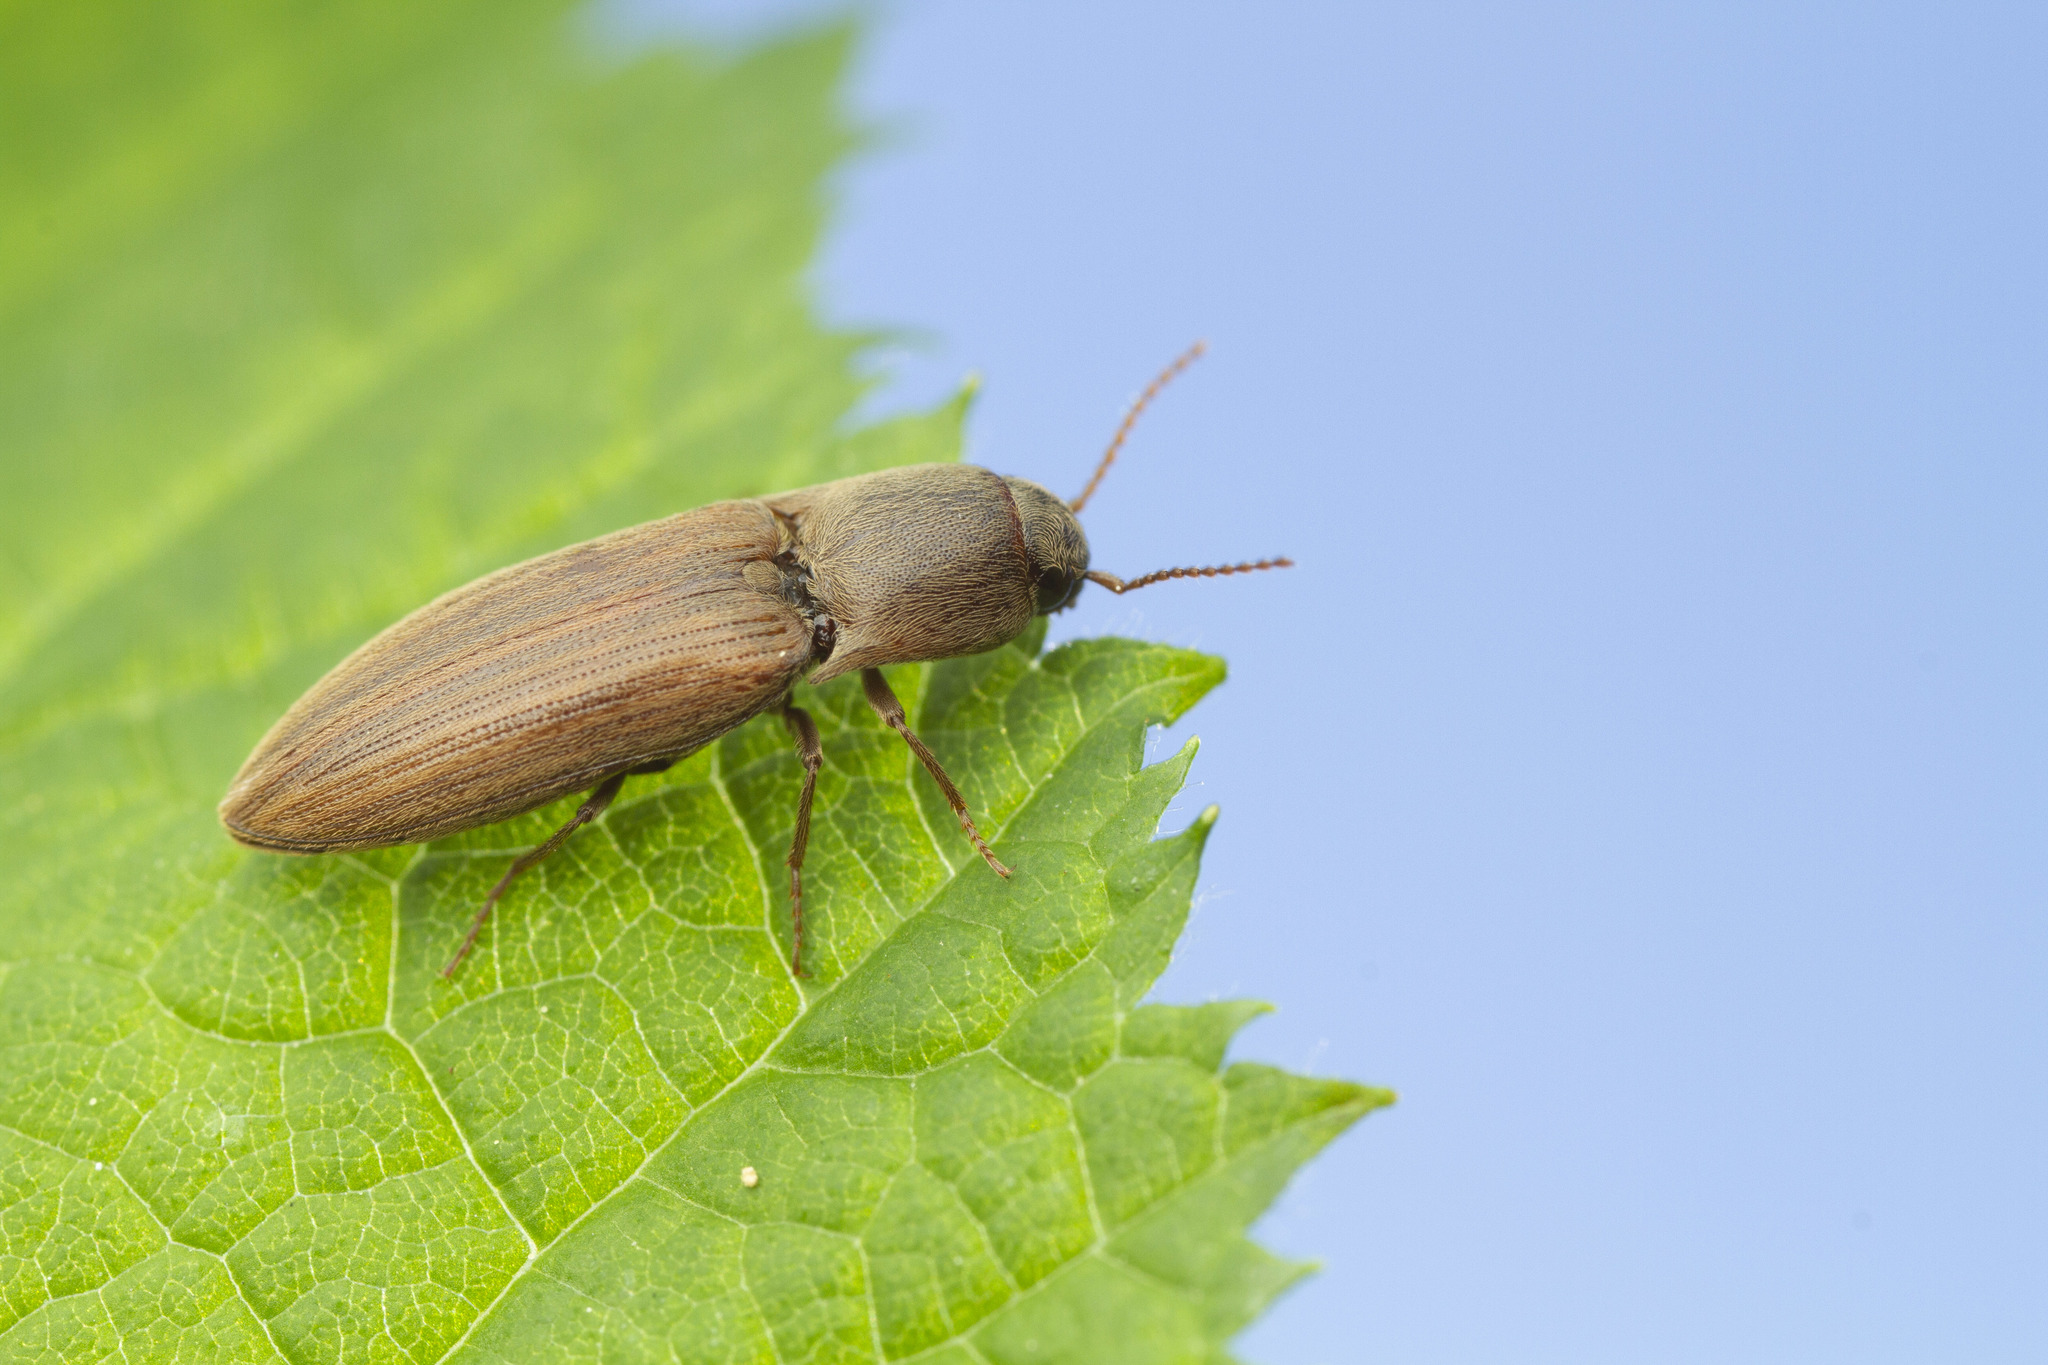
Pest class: clickbeetles_wireworms